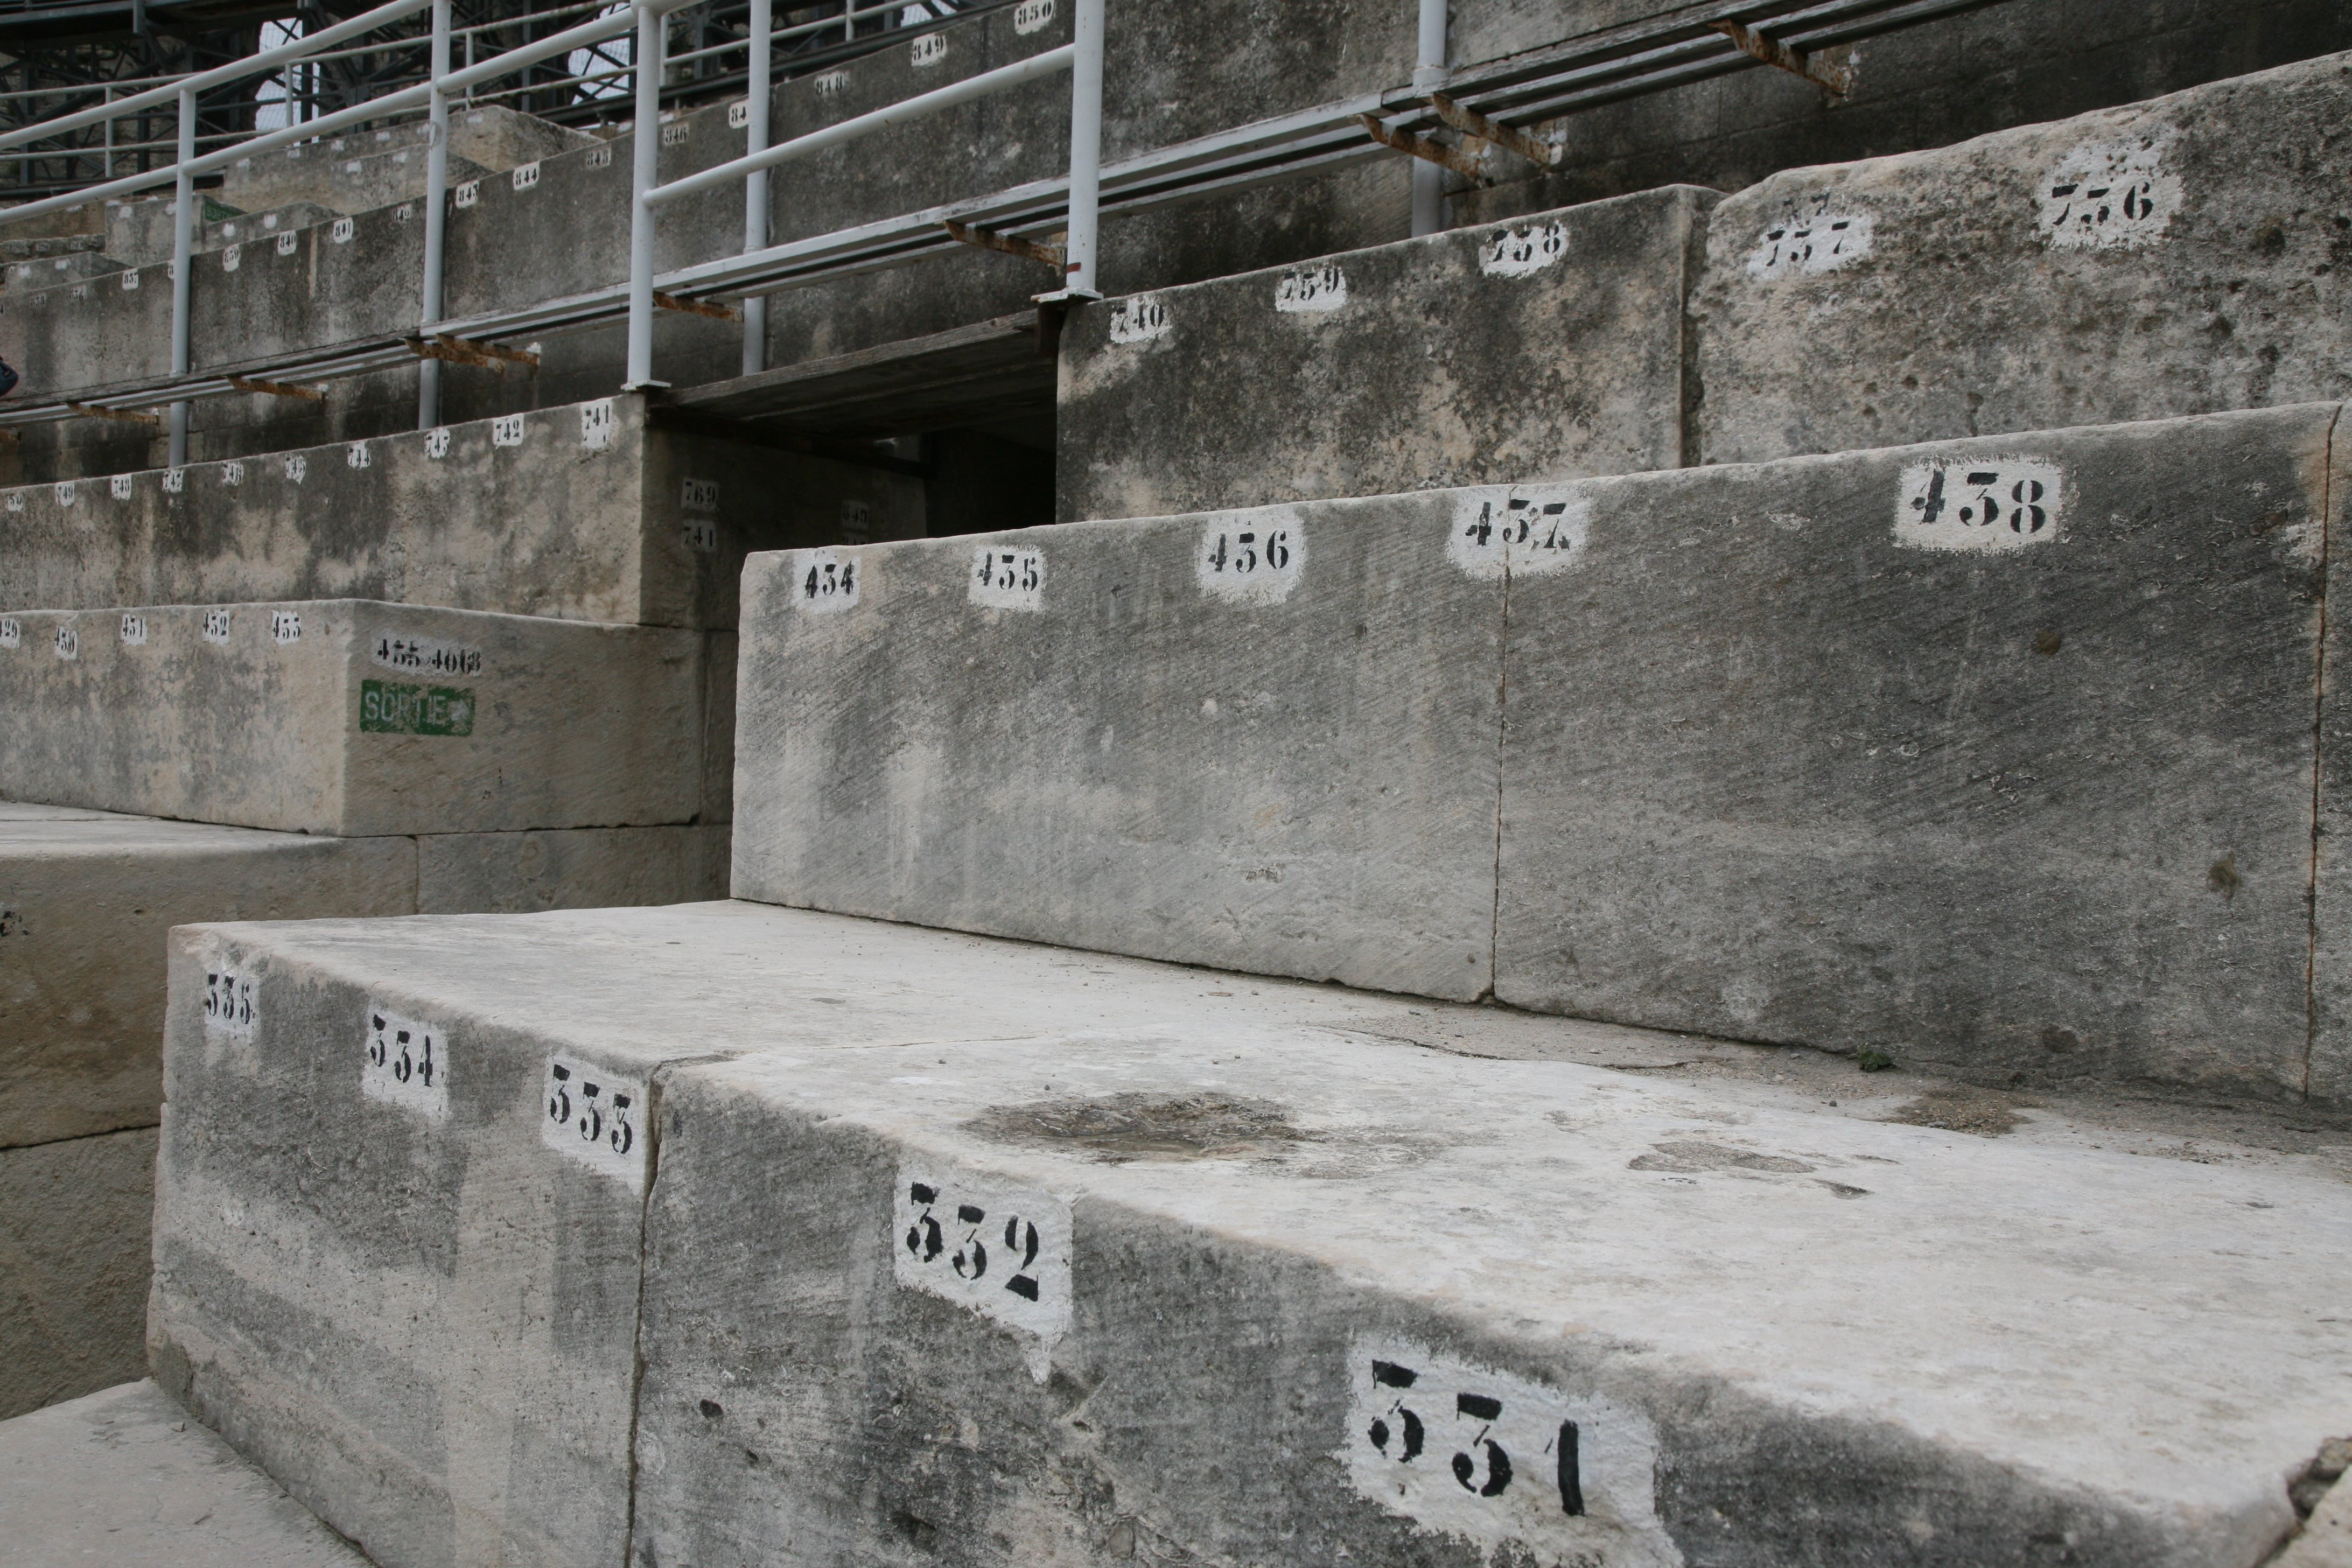
wall, france, material, bleacher, arena, amphitheatre, provence, corrida, stierkampf, tauromachie, bullfighting, arles, antike, antiquity, bullfight, gladiator, romanamphitheatre, toreo, bouchesdurhone, ar ne, antig edad, gradin, urban area, ancient history